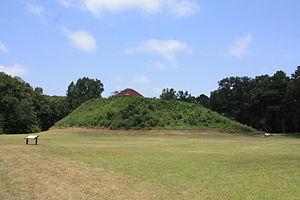
Moundville est une municipalité américaine située dans le comté de Hale et de Tuscaloosa en Alabama. Selon le recensement de 2010, sa population est de 2 427 habitants. La municipalité s'étend sur une superficie de 4,64 milles carrés. Elle se trouve principalement dans le comté de Hale, qui accueille 1 705 de ses habitants sur 3,43 milles carrés.